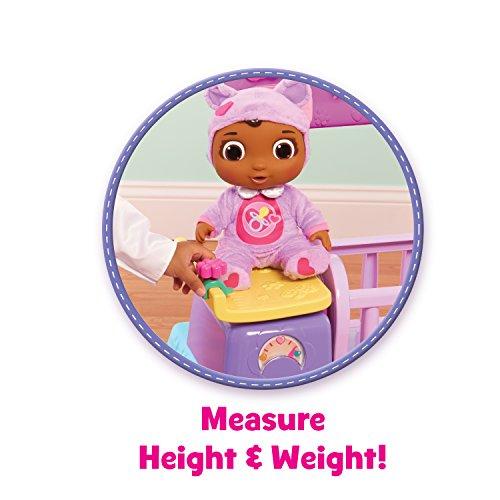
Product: Doc McStuffins Baby All in One Nursery Toy
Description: Doc McStuffins baby check up all in one nursery offers top notch care for your little one’ s baby dolls.
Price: $24.99
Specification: ProductDimensions:6.5x27.5x20inches|ItemWeight:6pounds|ShippingWeight:12.4pounds(Viewshippingratesandpolicies)|DomesticShipping:ItemcanbeshippedwithinU.S.|InternationalShipping:ThisitemcanbeshippedtoselectcountriesoutsideoftheU.S.LearnMore|ASIN:B072P18WS5|Itemmodelnumber:92246|Manufacturerrecommendedage:36months-6years|Batteries:3LR44batteriesrequired.